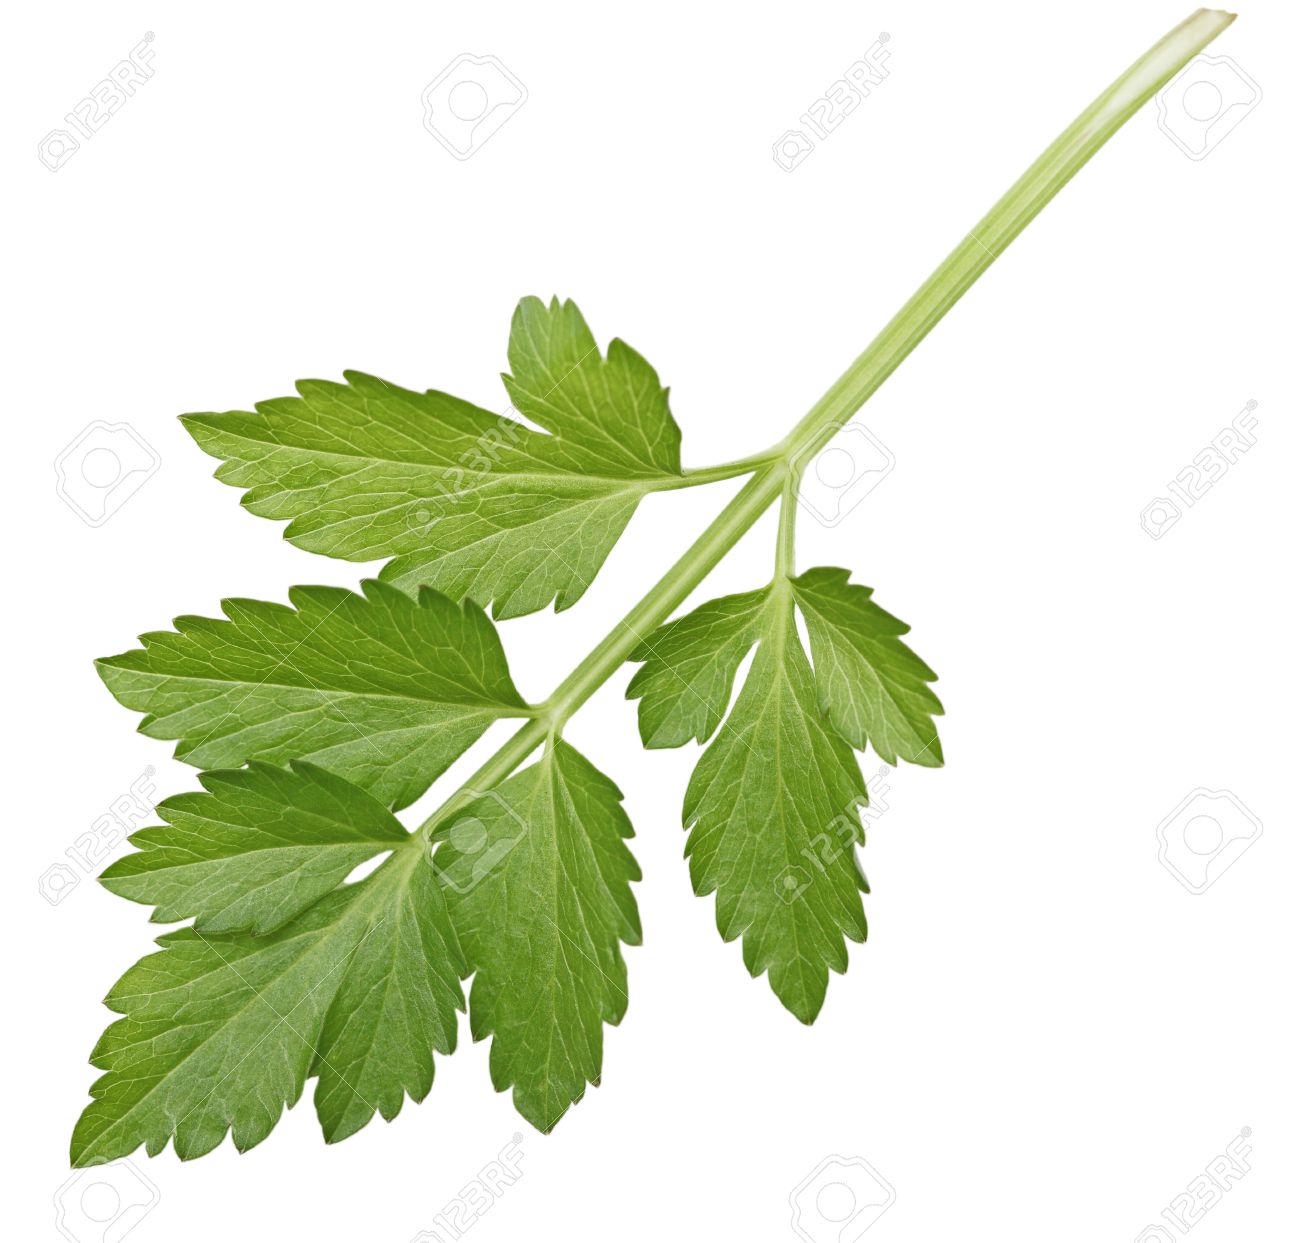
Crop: unknown
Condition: celery